Ashvatthama

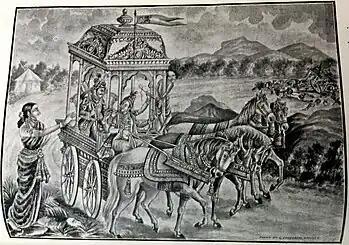
Ashvattama gets arrested and is brought to Draupadi by Arjuna.

A pivotal moment unfolds on the sixteenth day during the "Dronavadha Parva", when a false rumor of Ashvatthama’s death is spread, leading Drona to lay down his weapons and submit to death, before being beheaded by Dhrishtadyumna. In the aftermath, as described in the "Narayanastramoksha Parva", Kripa informs Ashvatthama of his father’s demise. Enraged and grief-stricken, Ashvatthama vows vengeance and proclaims his intent to kill Yudhishthira. Declaring possession of the celestial Narayanastra, he unleashes it upon the Pandava army. The weapon causes widespread devastation and panic, but Krishna instructs the Pandava troops to discard their weapons to nullify its effect. While Bhima initially refuses, Arjuna intervenes with the Varuna weapon to shield him. As the Narayana weapon can only be used once, its threat is neutralized. Ashvatthama continues to fight fiercely, engaging Dhrishtadyumna, Satyaki, and Arjuna. At one point, he employs the Agneya weapon against Arjuna, but it is successfully countered by Arjuna’s Brahma weapon. Defeated and retreating from the battlefield, Ashvatthama encounters Vyasa, who reveals to him his divine nature as a partial incarnation of Shiva and acknowledges his unwavering devotion through the worship of Shiva.